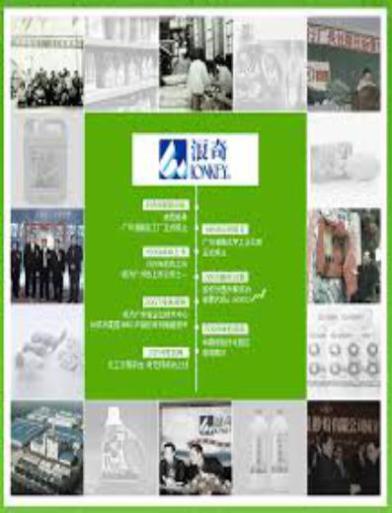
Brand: lonkey
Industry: Necessities